Doctor! Doctor!

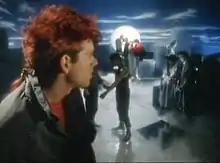
Bailey in the music video for "Doctor! Doctor!".

The promotional music video was directed by Dieter 'Dee' Trattmann. It was released in 1984 and received heavy rotation on MTV.